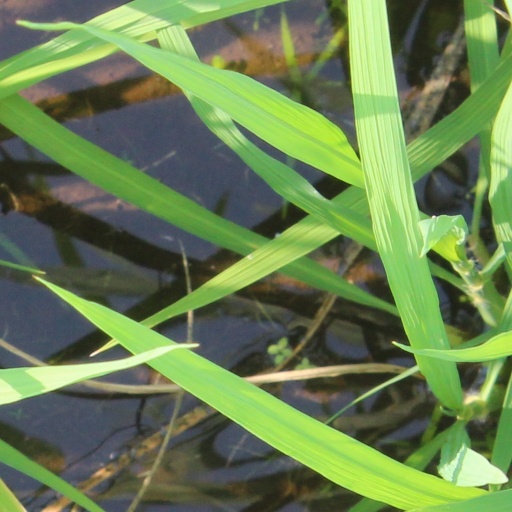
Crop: rice